Germany–Switzerland relations

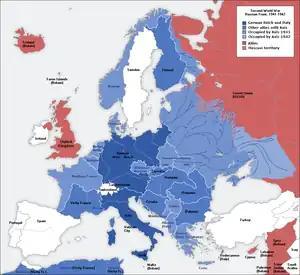
Switzerland was surrounded by territory controlled by the Axis Powers from 1940 to 1944.

The rise of Adolf Hitler caused great concern in Switzerland and was only welcomed by the right-wing front movement (Frontbewegung). Hitler's promise to respect Swiss neutrality was given little credibility by the Swiss. At the same time, economic relations with Germany were of great importance to the Swiss. In 1935, the Jewish German journalist Bertold Jacob-Salomon was kidnapped by the Nazi regime on Swiss soil, but was released after protests by the Swiss government, which was a remarkable success for Swiss foreign policy. A year later, the Gustloff affair led to furious propaganda by the Nazi press against Switzerland and the banning of the NSDAP foreign organization in Switzerland.